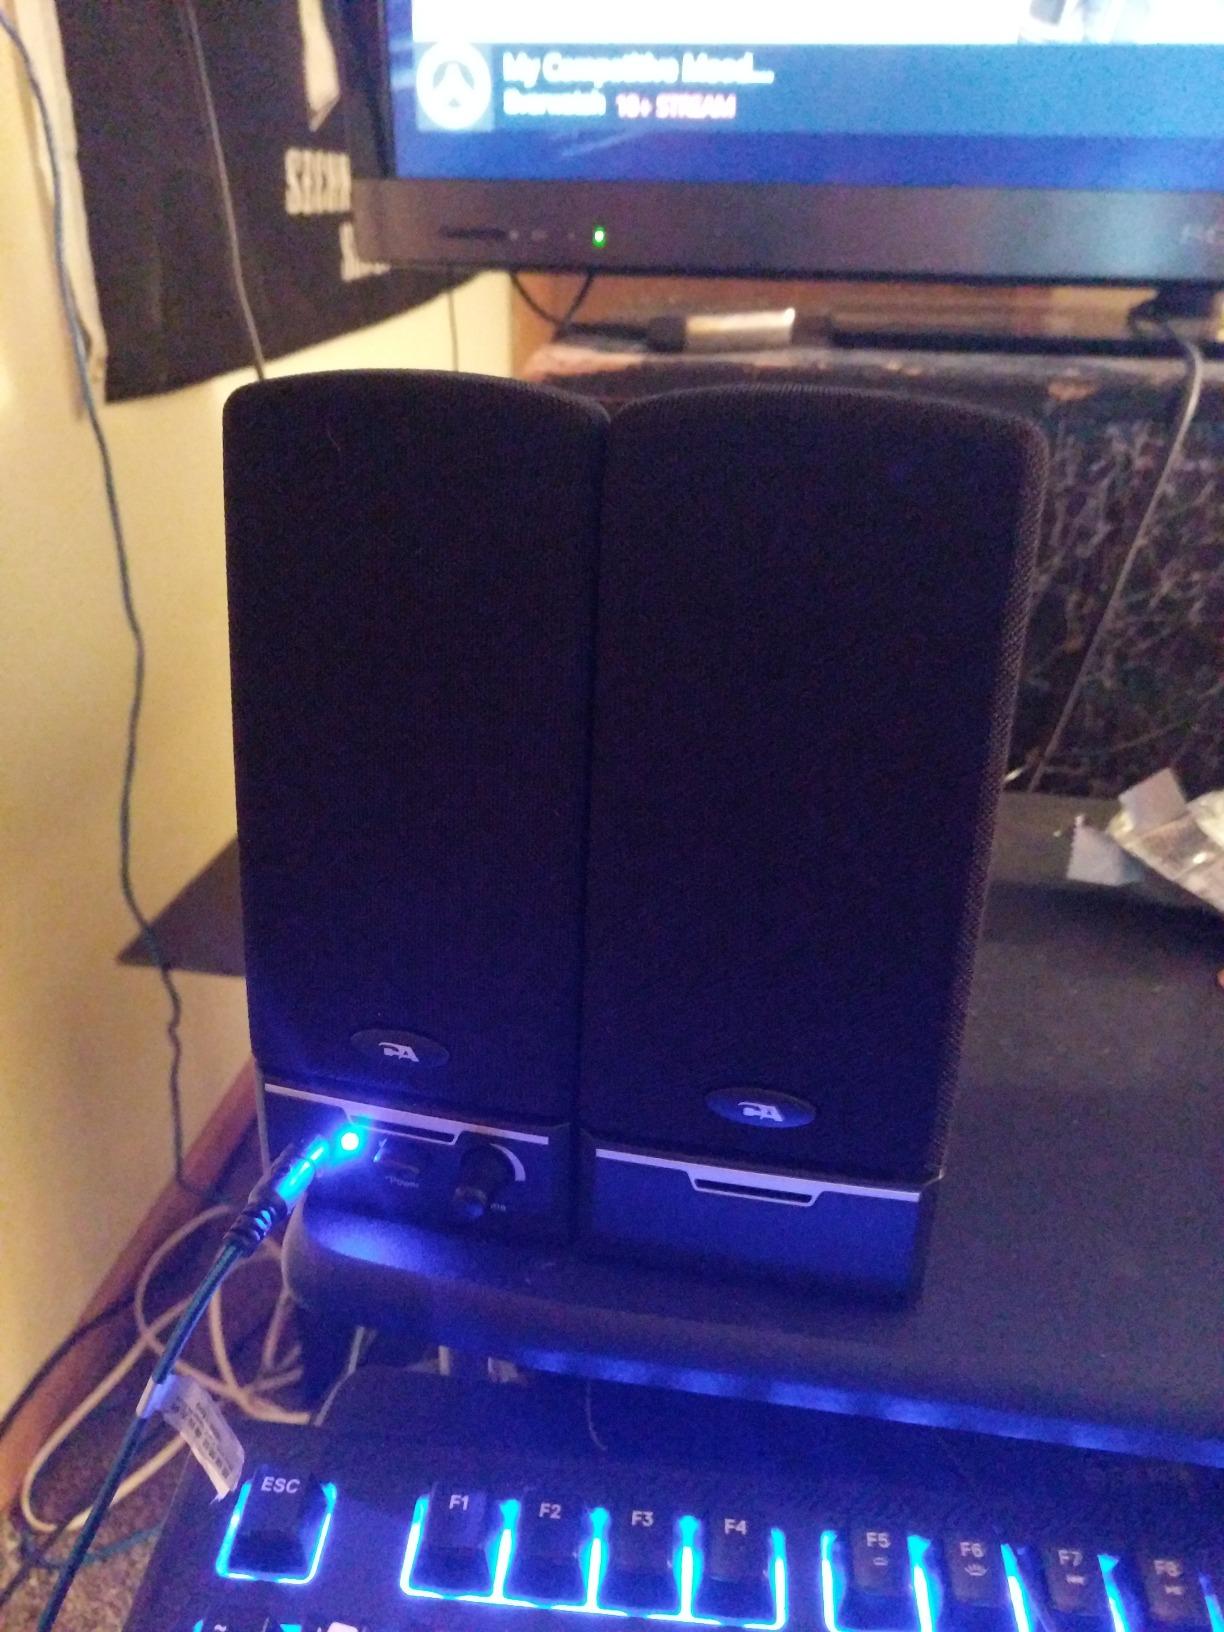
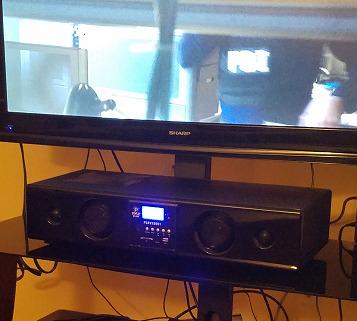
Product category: speaker
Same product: no